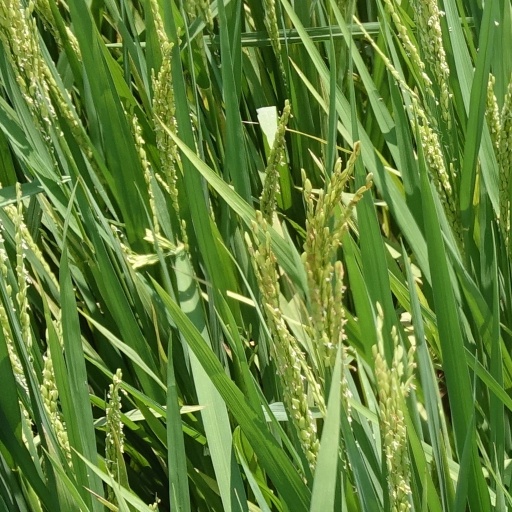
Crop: rice